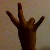
The image shows a hand gesture representing the number 7 in Indian Sign Language.